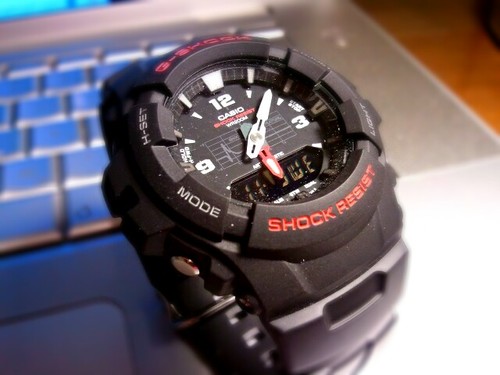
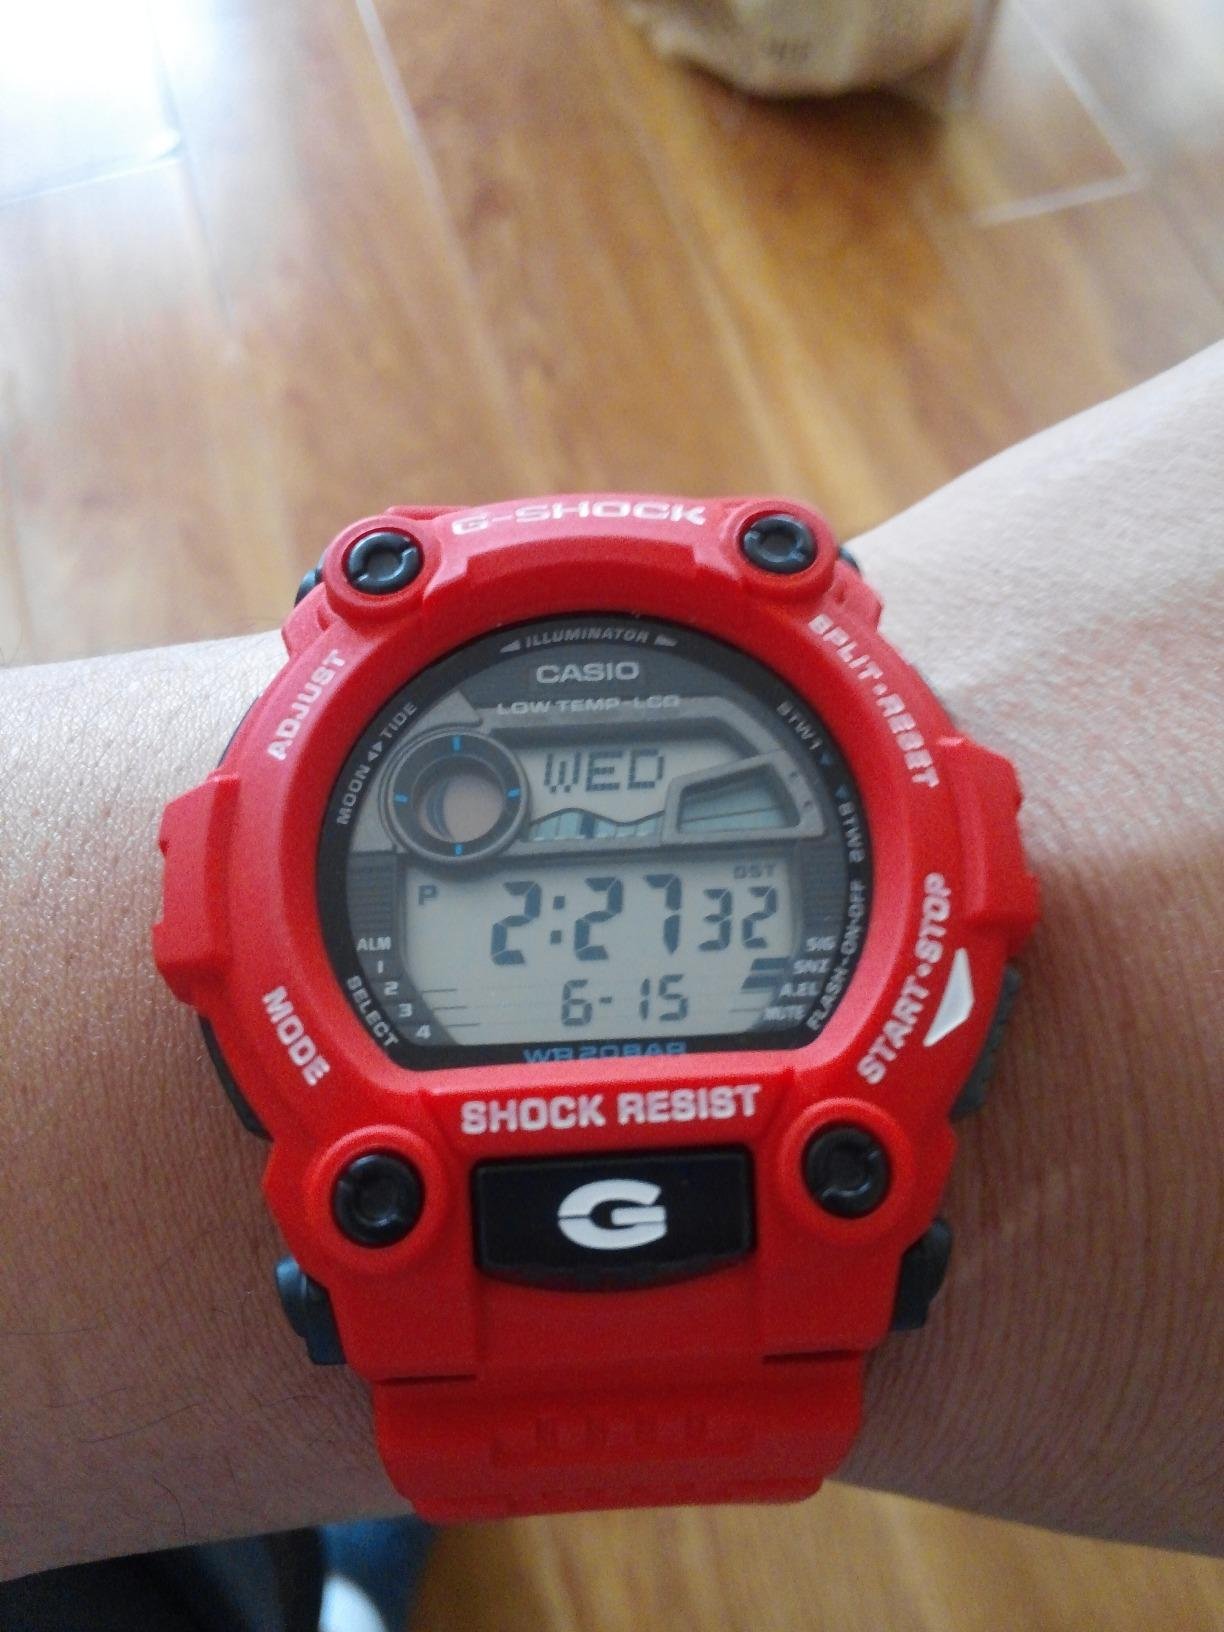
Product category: accessories_watch
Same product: no